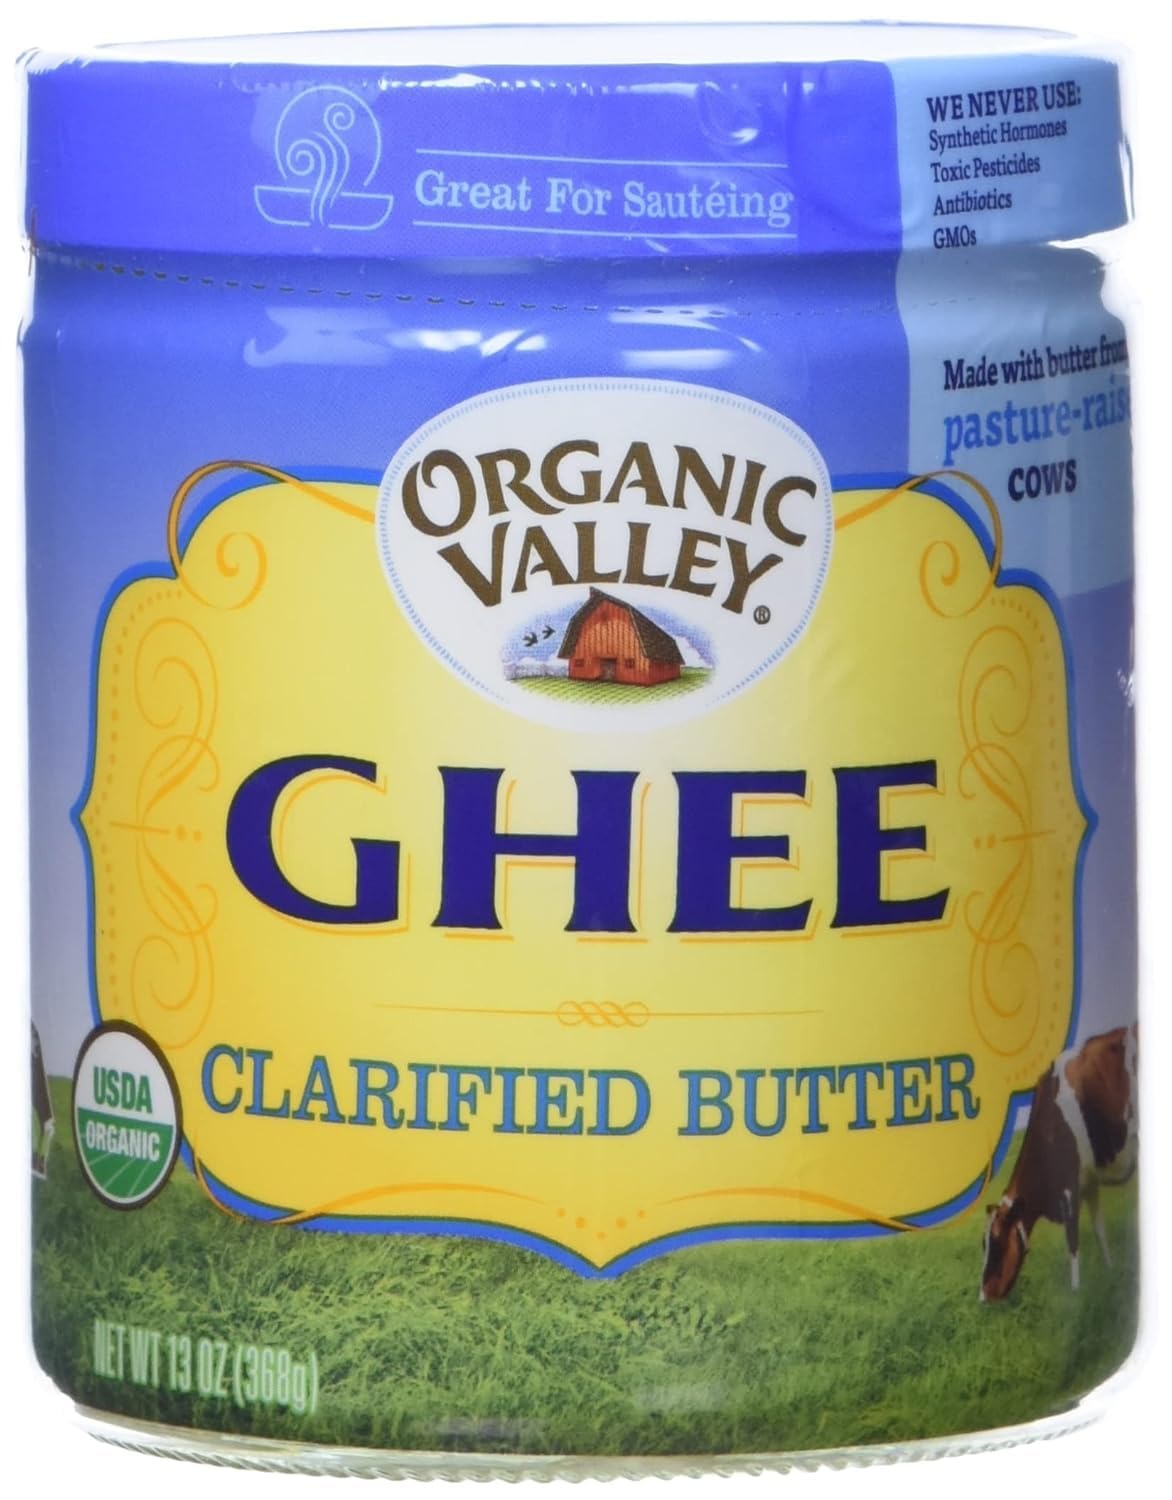
Item Name: Purity Farms Organic Clarified Butter Ghee, 13 Ounce -- 3 per case.
Product Description: Organic Clarified Butter Ghee
Value: 39.0
Unit: Ounce

Price: 16.48